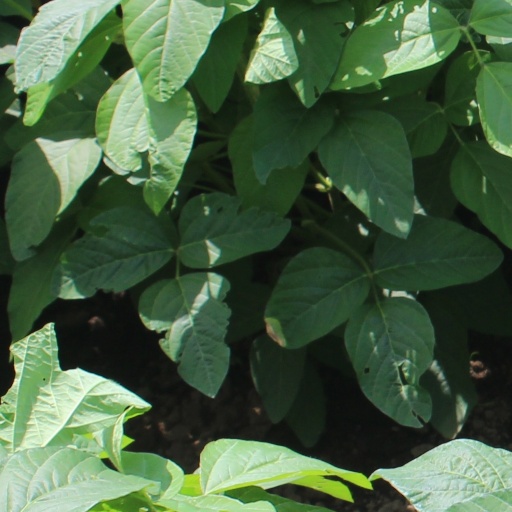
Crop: soybean